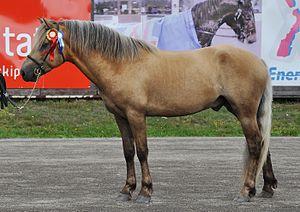
Le finlandais ou cheval finnois est une race chevaline à la fois de selle et de trait. Elle porte également le nom de finnois universel en anglais, car cette race est réputée répondre à tous les besoins équestres, aussi bien les travaux agricoles et forestiers que les courses de trot et l'équitation. C'est la seule race chevaline native de Finlande. En 2007, elle a été officiellement désignée comme race chevaline nationale.
Le palomino est une couleur de robe d'apparence dorée chez le cheval, souvent vue par erreur comme une race. Génétiquement, la robe palomino provient de la dilution d'une robe de base alezane par un unique allèle du gène Crème. Attestée par des sources écrites et iconographiques dès la plus haute antiquité, elle est assez rare en l'absence d'un élevage sélectif, ce qui la rend d'autant plus recherchée. La couleur typique est celle d'une « pièce d'or neuve », avec des crins proches du blanc. Comme beaucoup d'autres robes du cheval, le palomino peut être modifié par l'action de gènes supplémentaires.